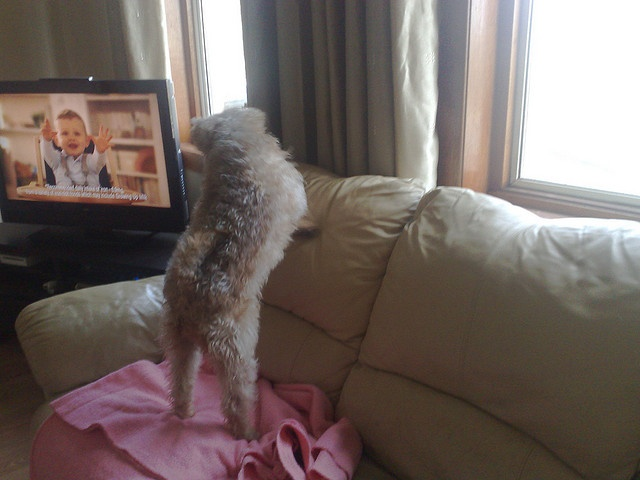
The puppy climbs up on the sofa as it faces the television.
Small white dog standing on a pink shit on a white couch.
A dog is standing on a white couch
A dog stands on a chair and looks at a child on the television.
A small dog stands upright on a beige sofa.